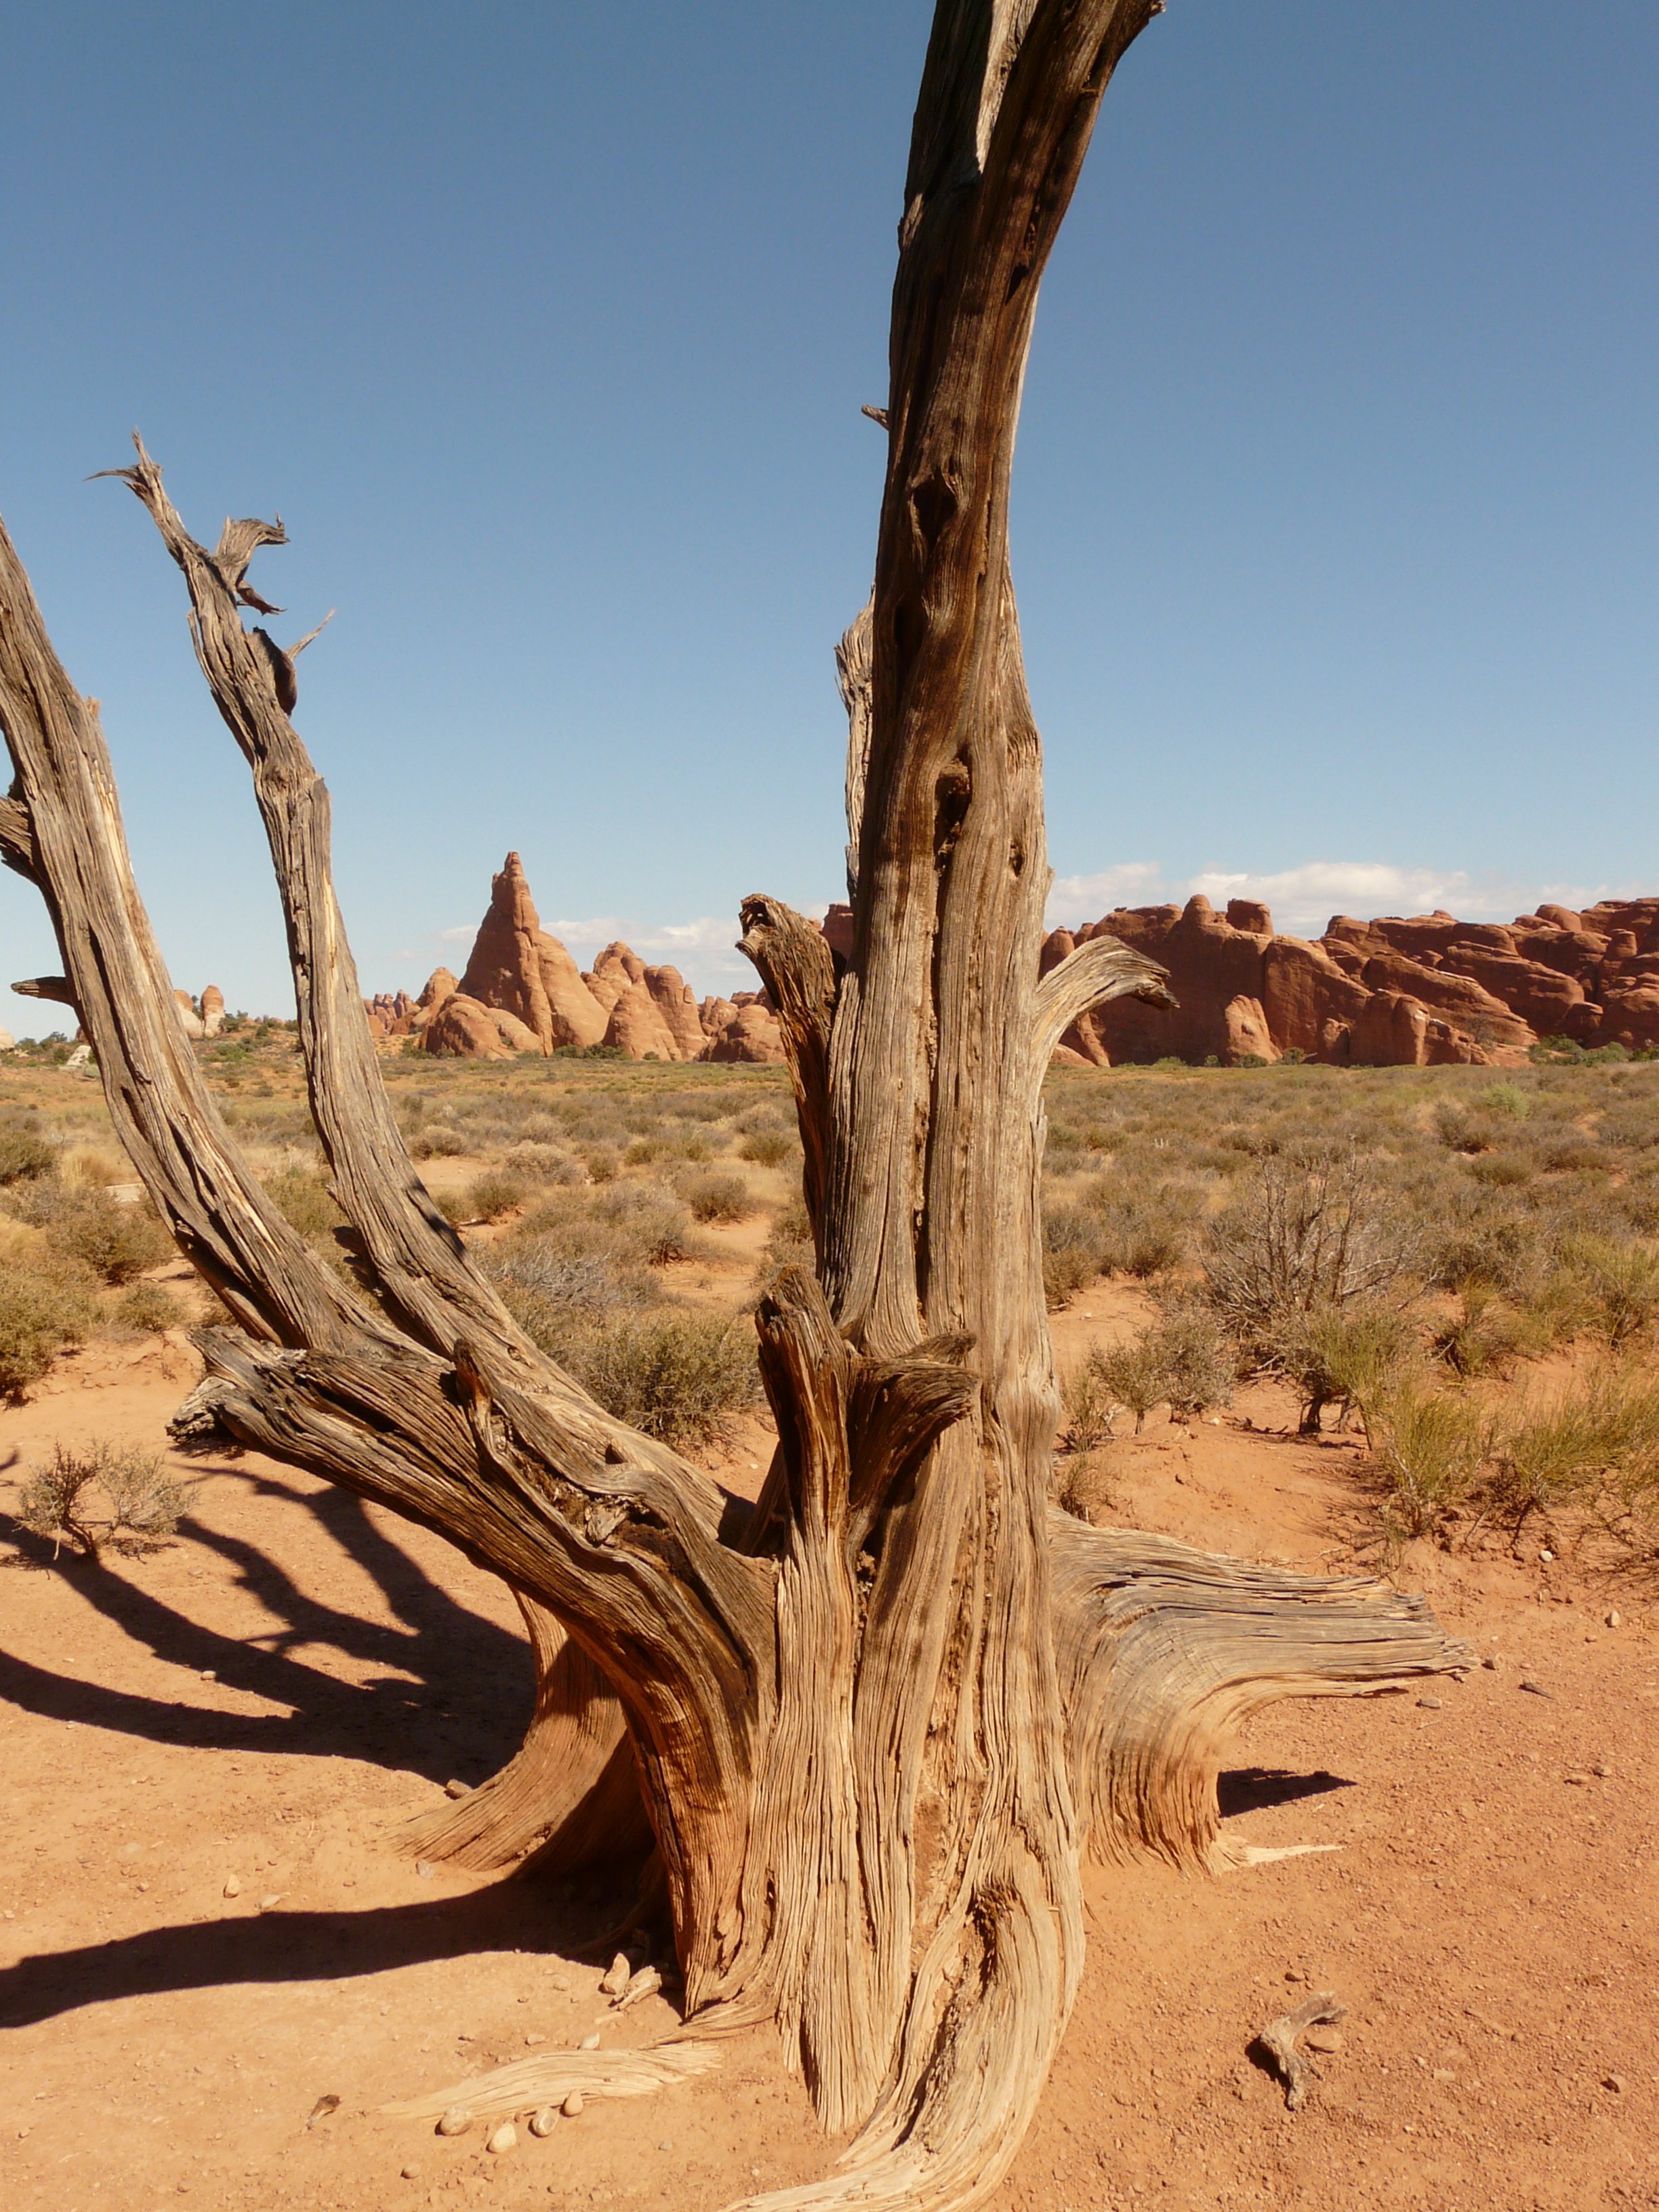
landscape, tree, sand, wilderness, branch, plant, wood, arid, desert, dry, usa, soil, savanna, utah, wadi, drought, flowering plant, natural environment, geographical feature, aeolian landform, grass family, woody plant, land plant